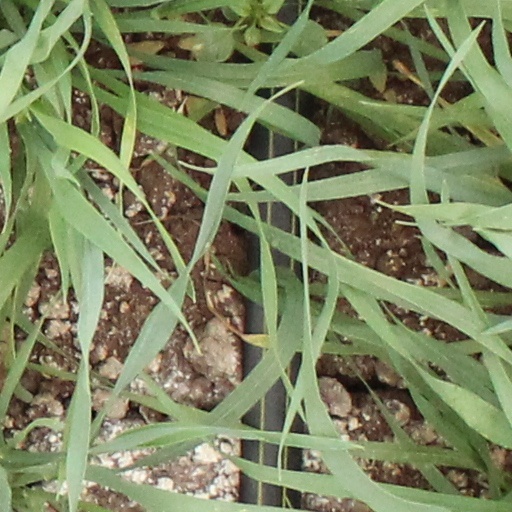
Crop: wheat